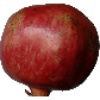
Label: Pomegranate 1